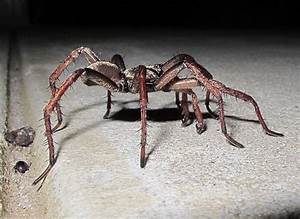
Label: ragno